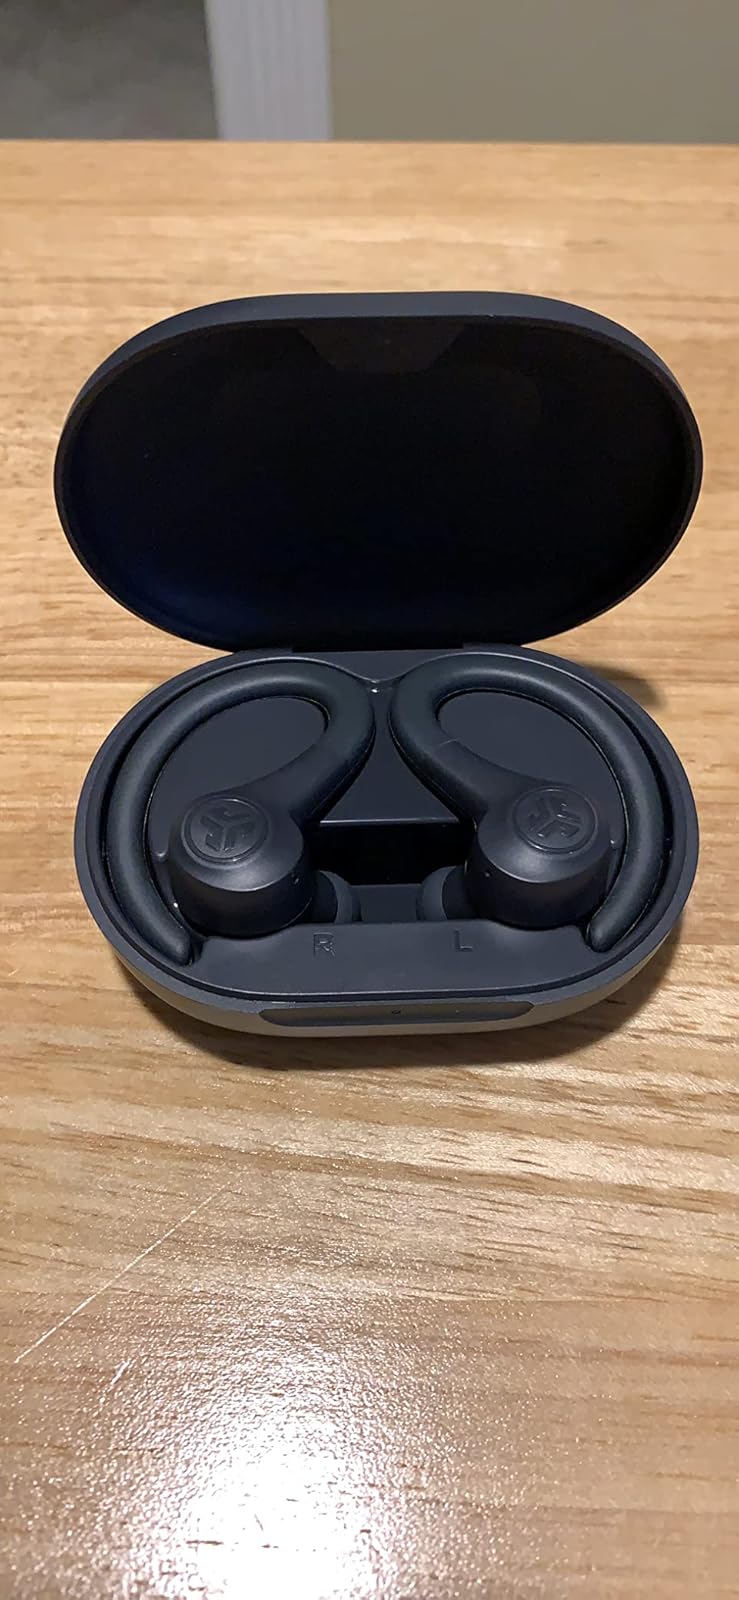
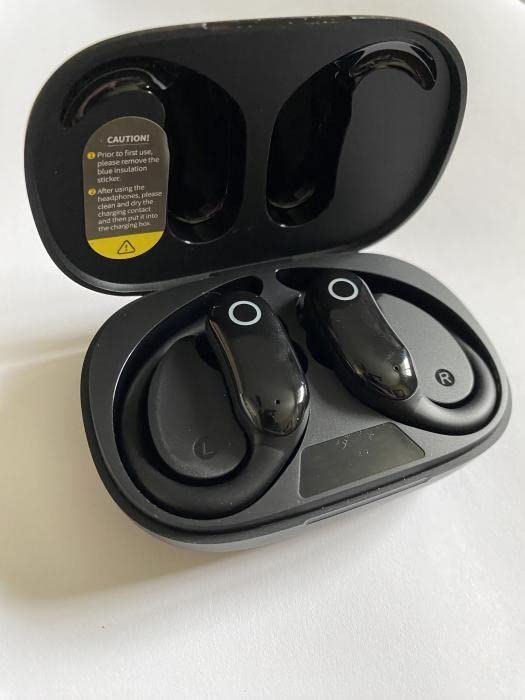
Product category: earbuds
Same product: no